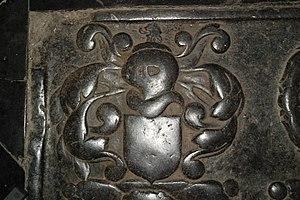
Belgique - Église Saint-Barthélemy de Bousval- dalle funéraire du capitaine Thierry Le Jeune
L'église Saint-Barthélemy est une église catholique située à Bousval, village dépendant de la ville belge de Genappe, en Brabant wallon.
Thierry Le Jeune, mort à Bousval le 2 octobre 1638, était un capitaine brabançon de l'armée de l'archiduc Albert d'Autriche qui sauva ce dernier de la mort à la bataille de Nieuport contre l'armée hollandaise.